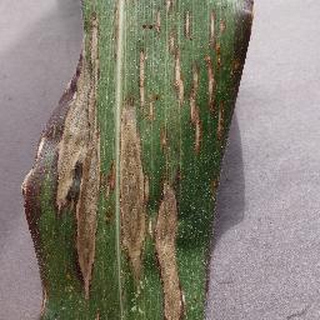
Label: corn_northern_leaf_blight